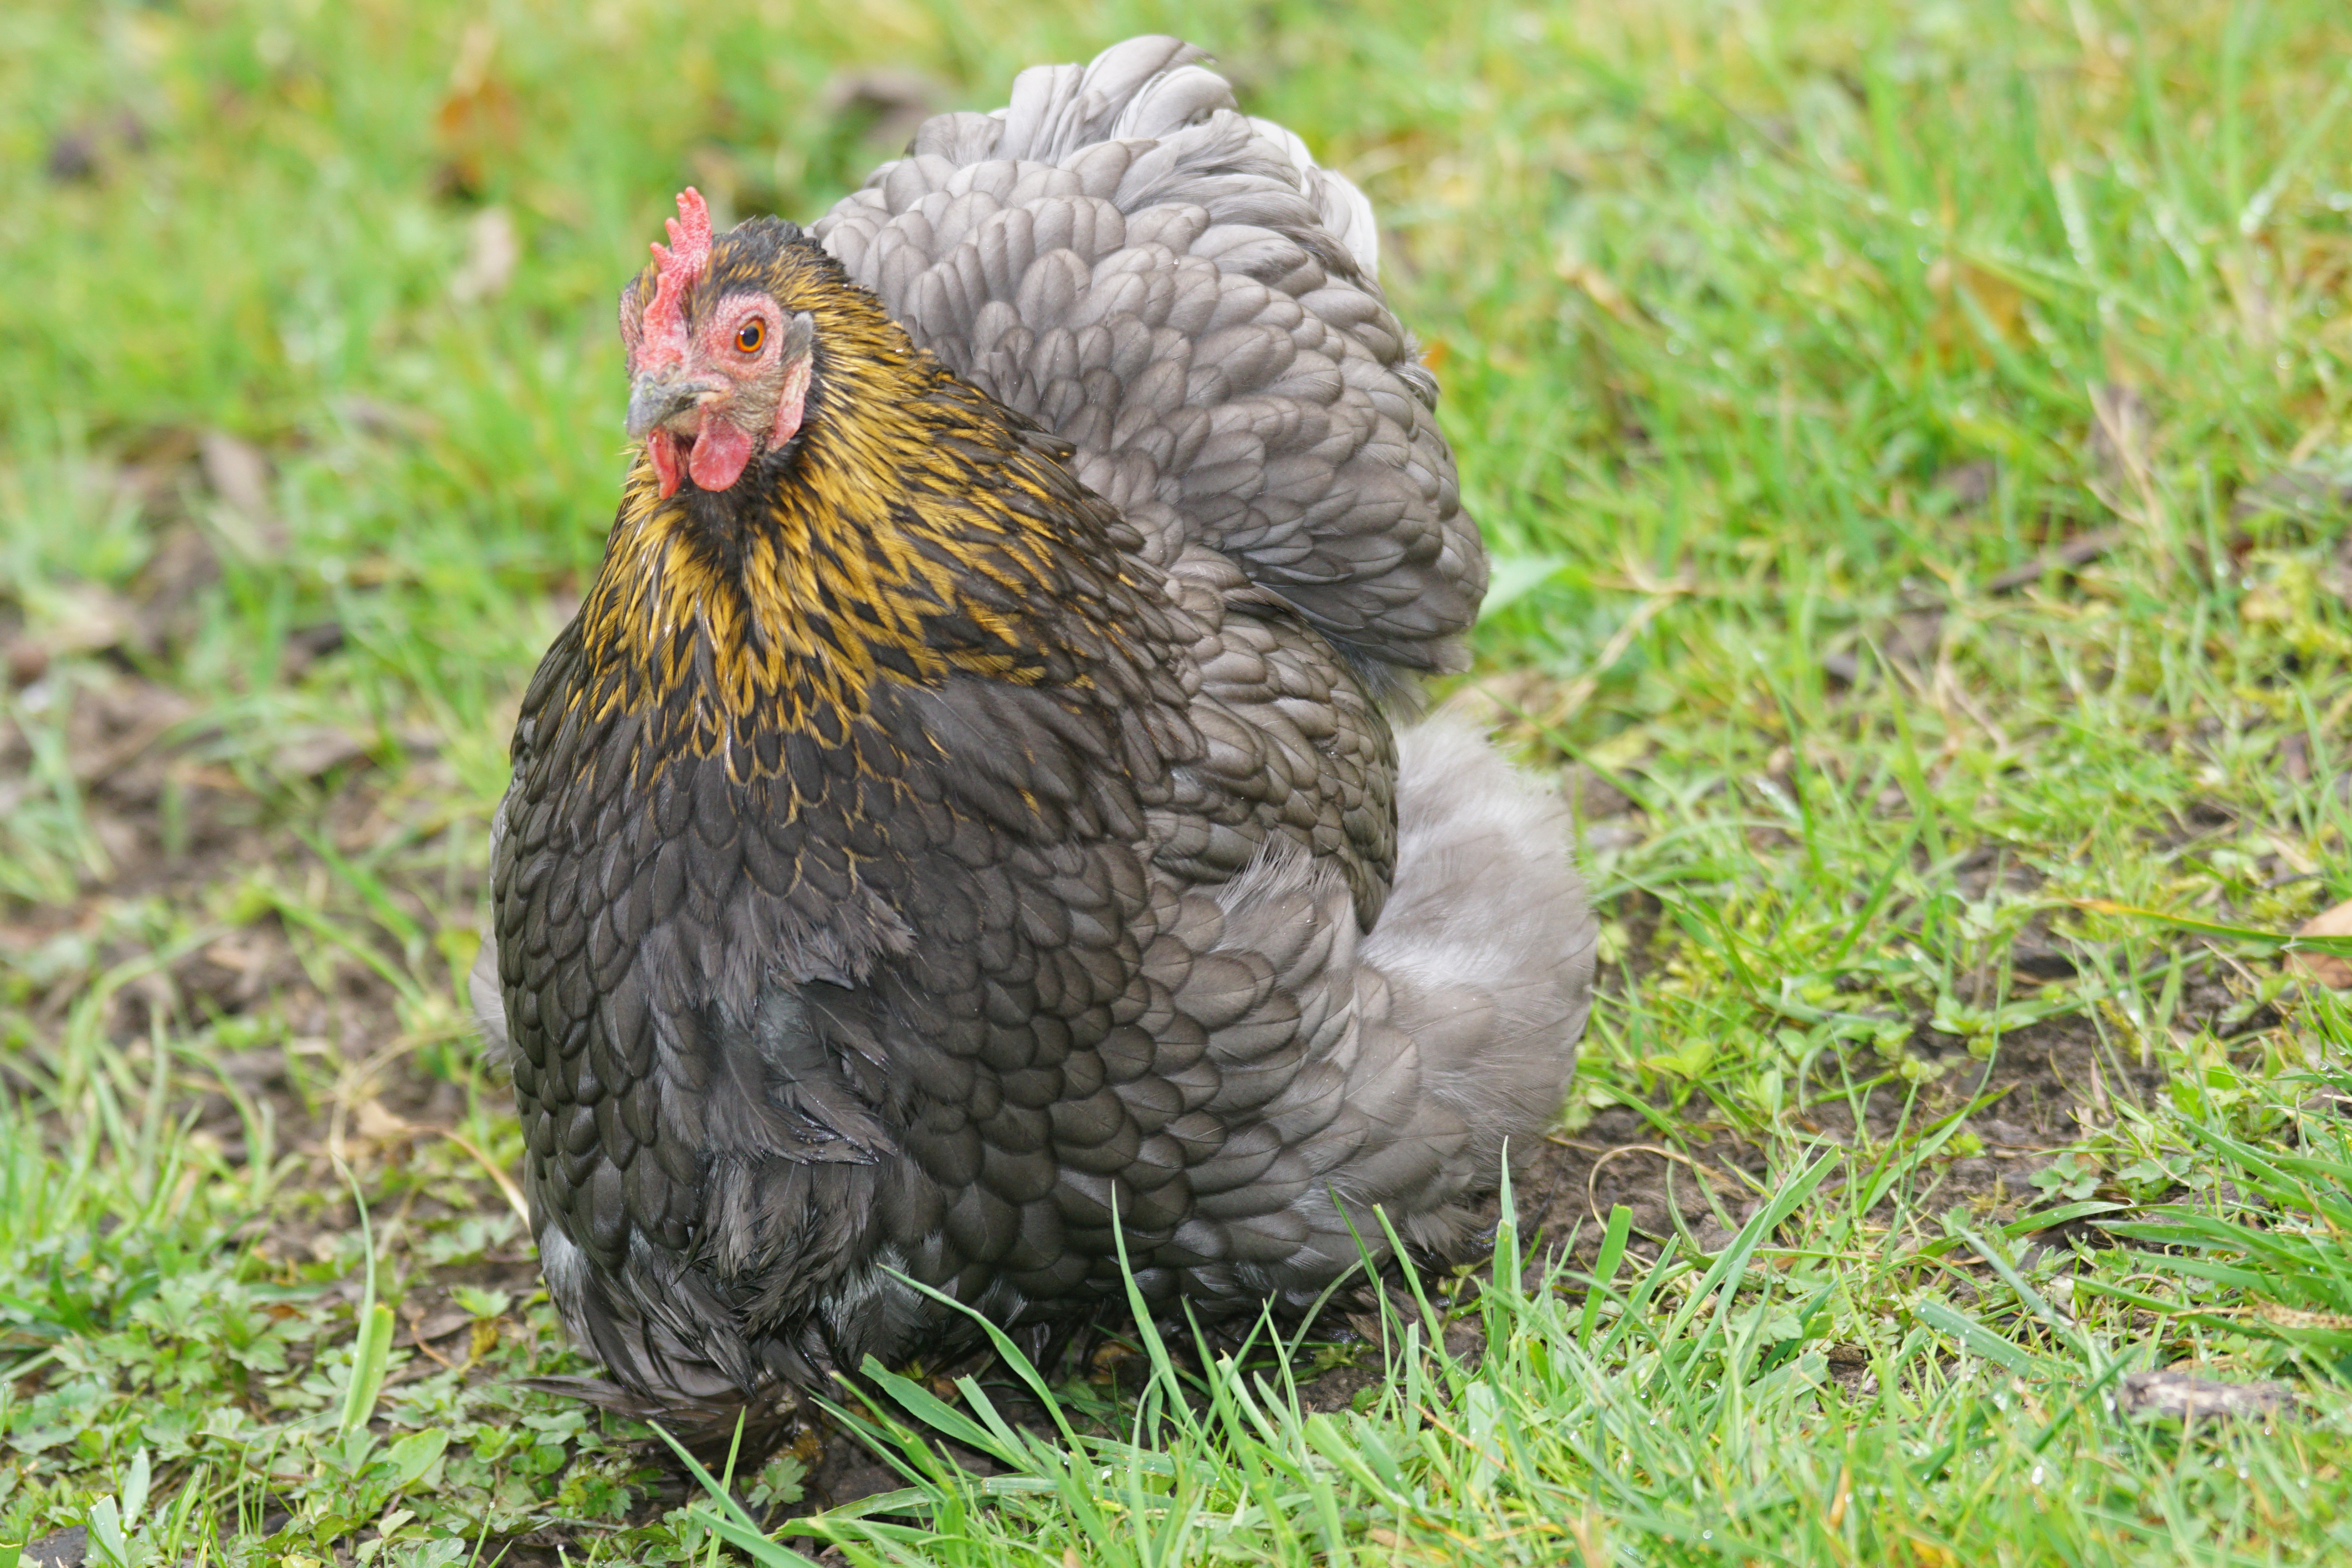
bird, animal, wildlife, beak, livestock, chicken, fowl, fauna, poultry, hen, galliformes, vertebrate, quiet, free range, trustful, cochin, happy hens